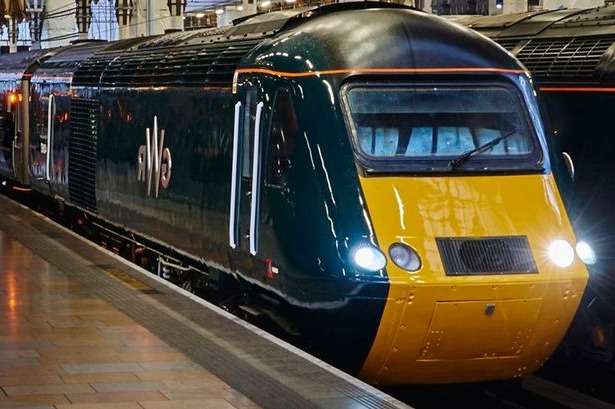
Vehicle type: Trains